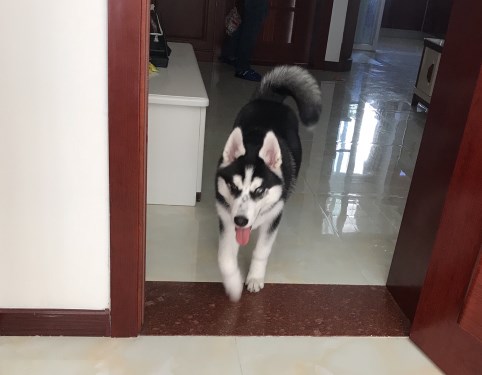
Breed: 1160-n000003-Siberian_husky